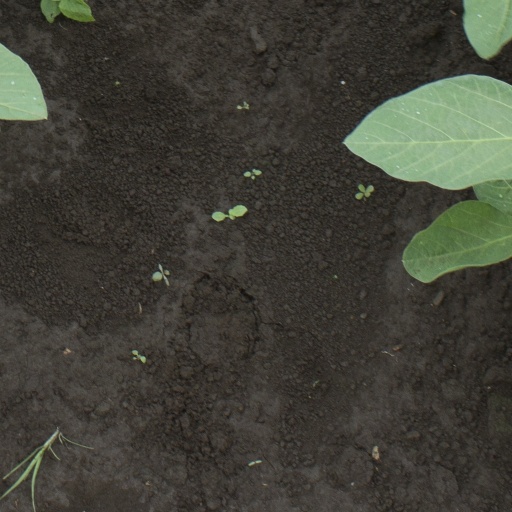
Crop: soybean